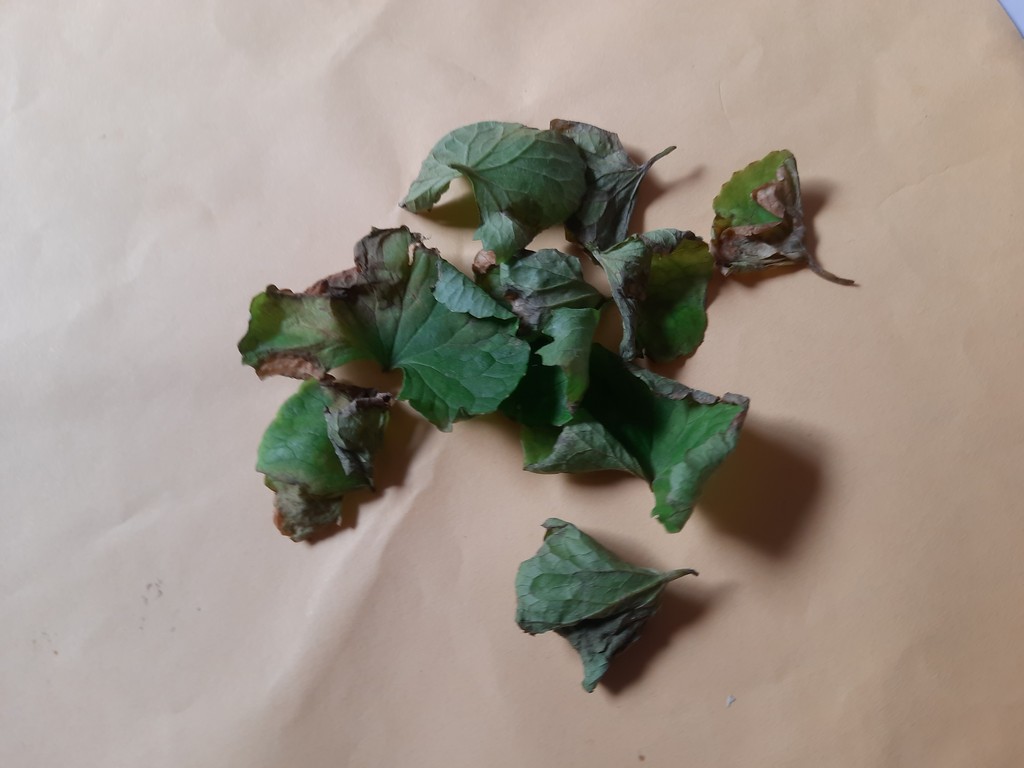
Label: Unhealthy